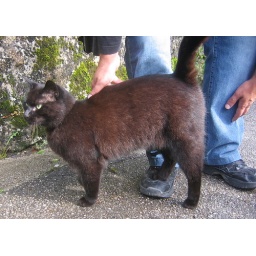
A dear female cat we met in Hallstatt. =(^.^)=